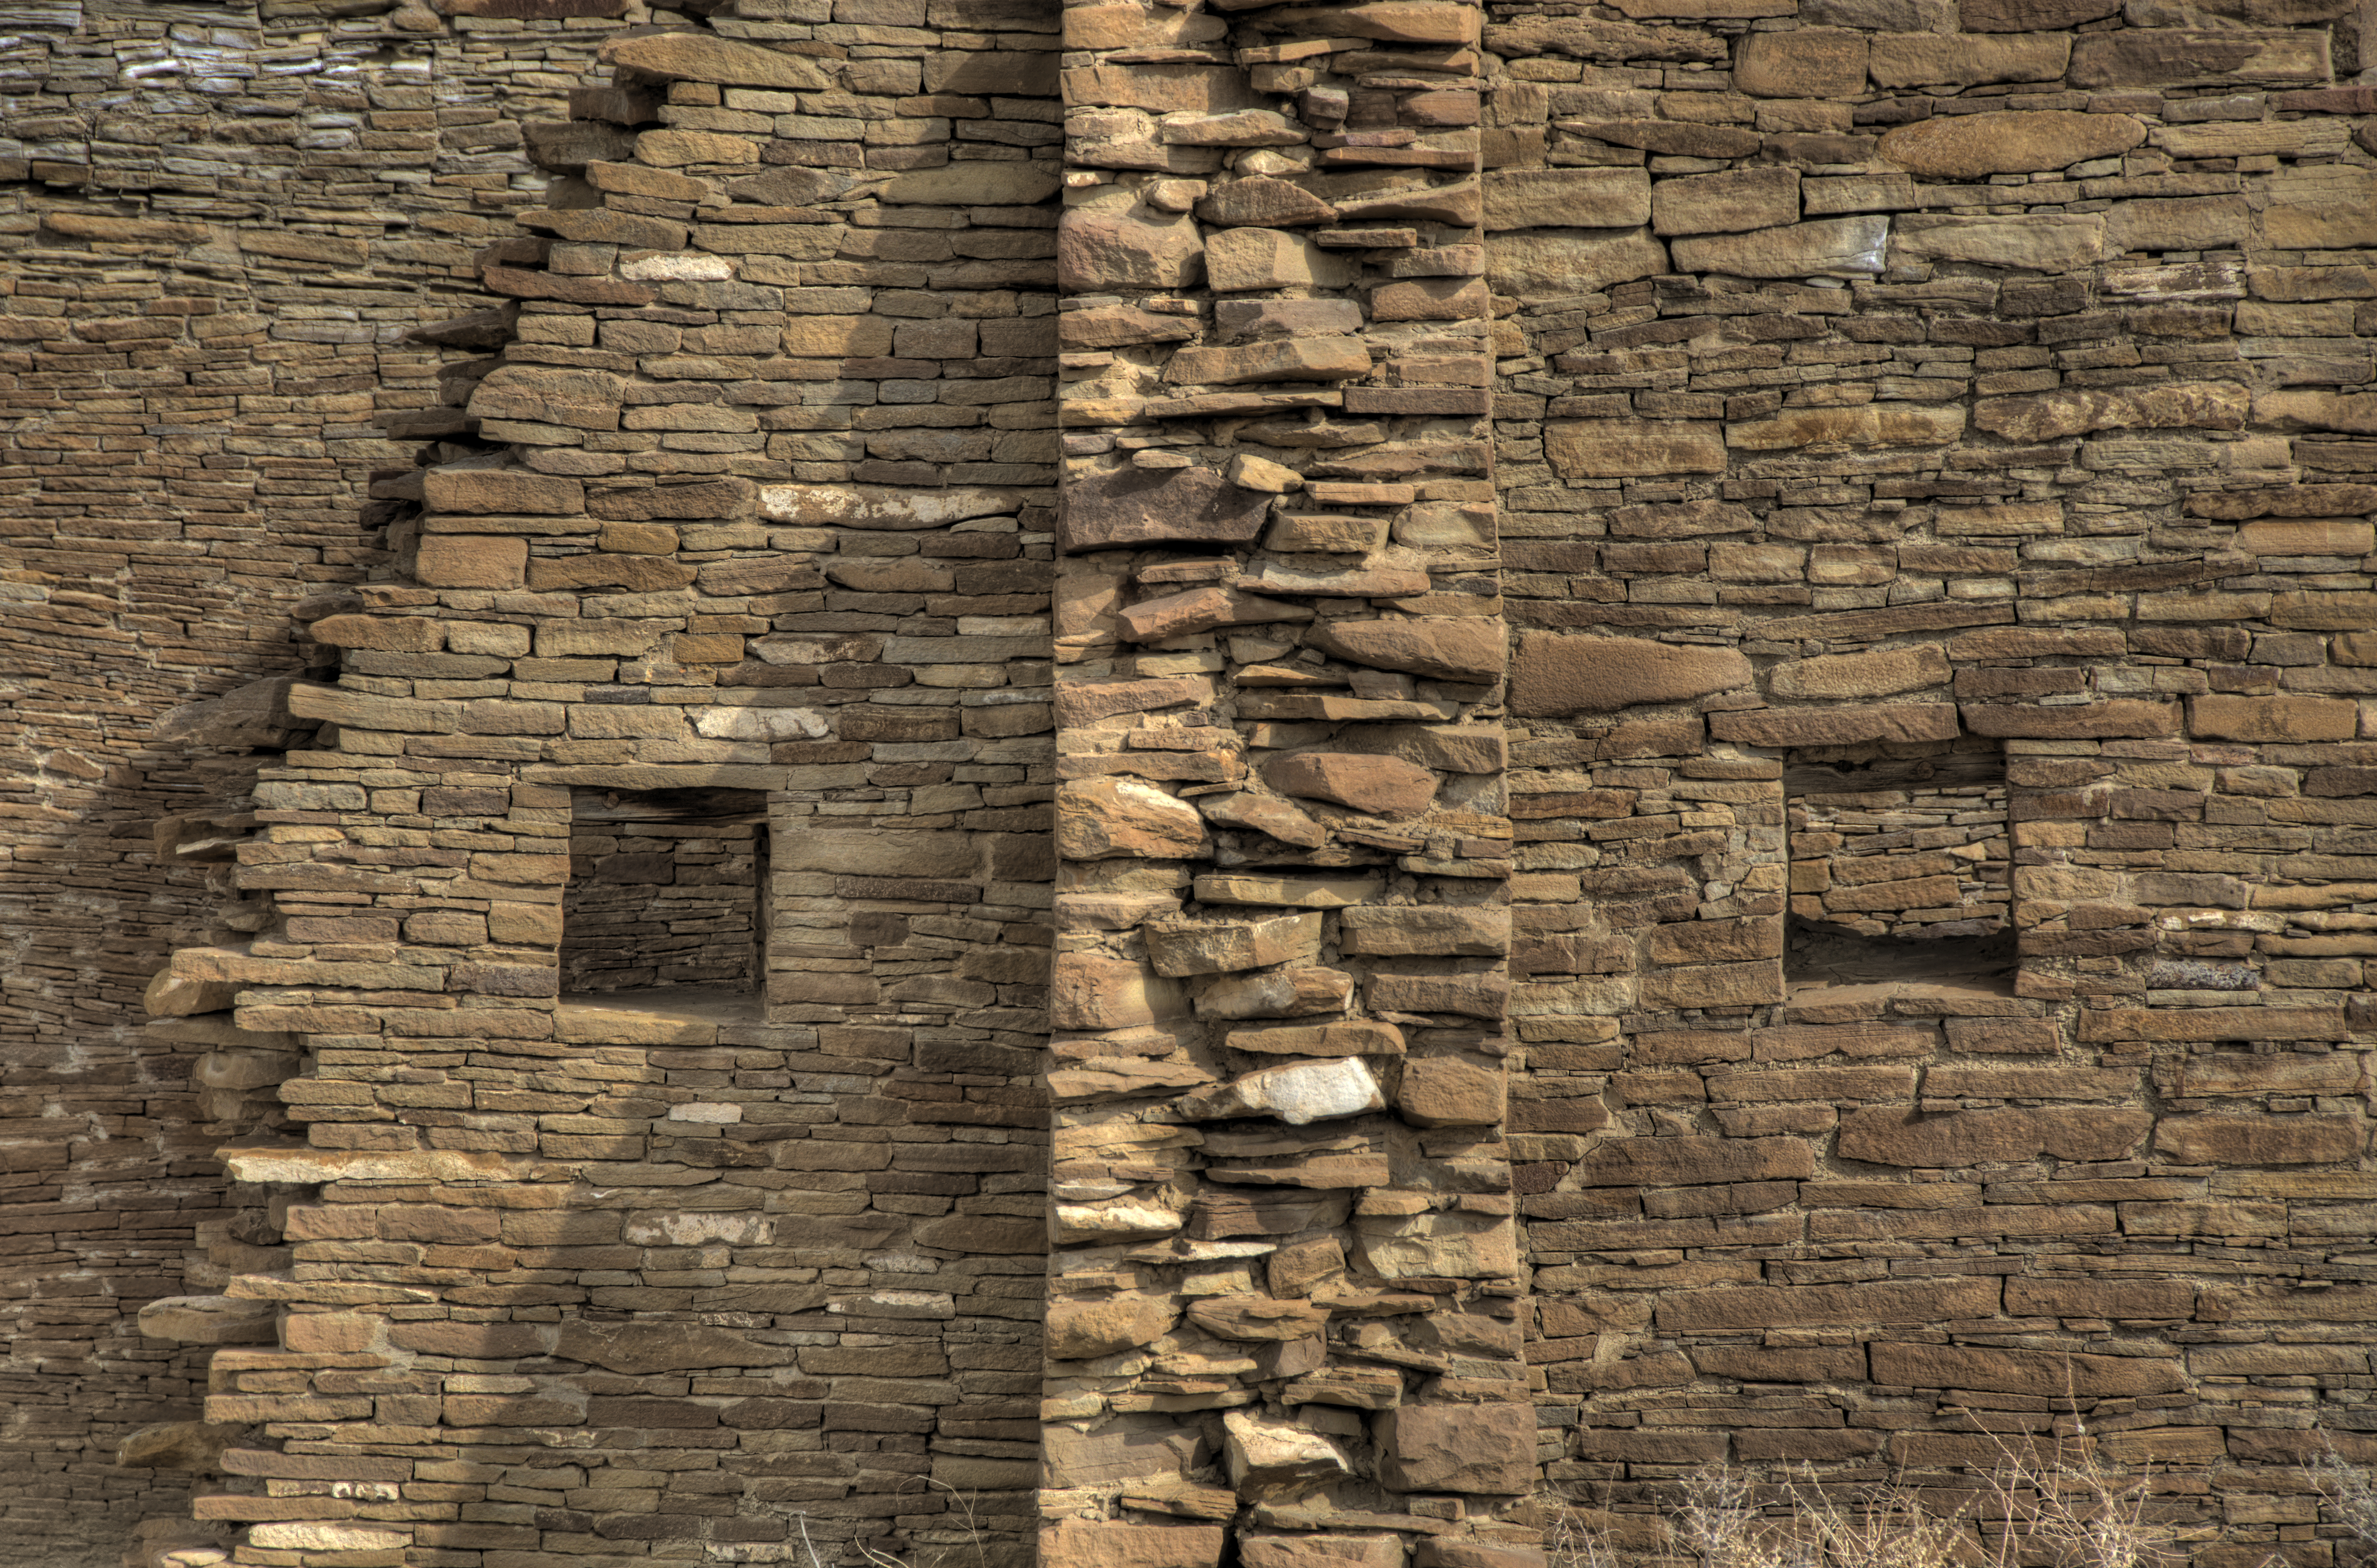
rock, wood, texture, wall, soil, stone wall, brick, material, brickwork, flooring, ancient history